Sonny Milano

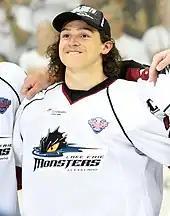
Milano during the 2016 Calder Cup playoffs.

On March 23, 2015, Milano concluded his OHL career and was assigned to the Blue Jackets American Hockey League (AHL) affiliate, the Springfield Falcons. He immediately made his professional debut with the Falcons and recorded five assists through 10 games. Milano participated in the Blue Jackets training and development camp before being re-assigned to their new AHL affiliate, the Lake Erie Monsters, for the 2015–16 season. Upon joining the Monsters, Milano tallied 12 goals and 27 points through 48 games before being recalled to the NHL level on an emergency basis on March 30, 2016. He scored his first career NHL assist in his second game on April 2 to help the Blue Jackets beat the Carolina Hurricanes 5–1. Milano remained with the Blue Jackets for three games before returning to the AHL for the remainder of the season. He finished the 2015–16 regular season with 14 goals and 31 points through 54 games. He finished tied for fifth in goals and sixth in points for the Monsters. Milano was an important player for the Monsters in their 2016 Calder Cup playoffs push. He accumulated four goals and four assists for eight points through 17 games as the Monsters clinched the Calder Cup.